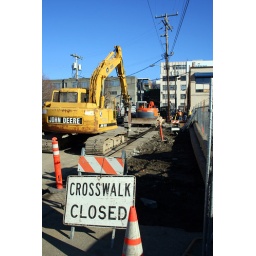
Working in the street and replacing the sidewalk here.